Thomas Welz

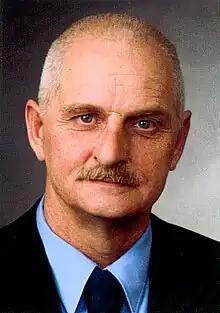
Thomas Welz, 2012

Thomas Welz (born 1957 as Thomas Berndt in Bad Berka) grew up in the suburbs of Berlin.